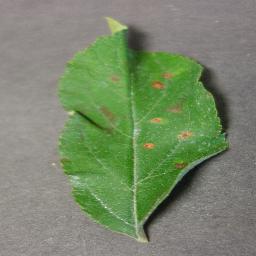
Label: Apple___Cedar_apple_rust